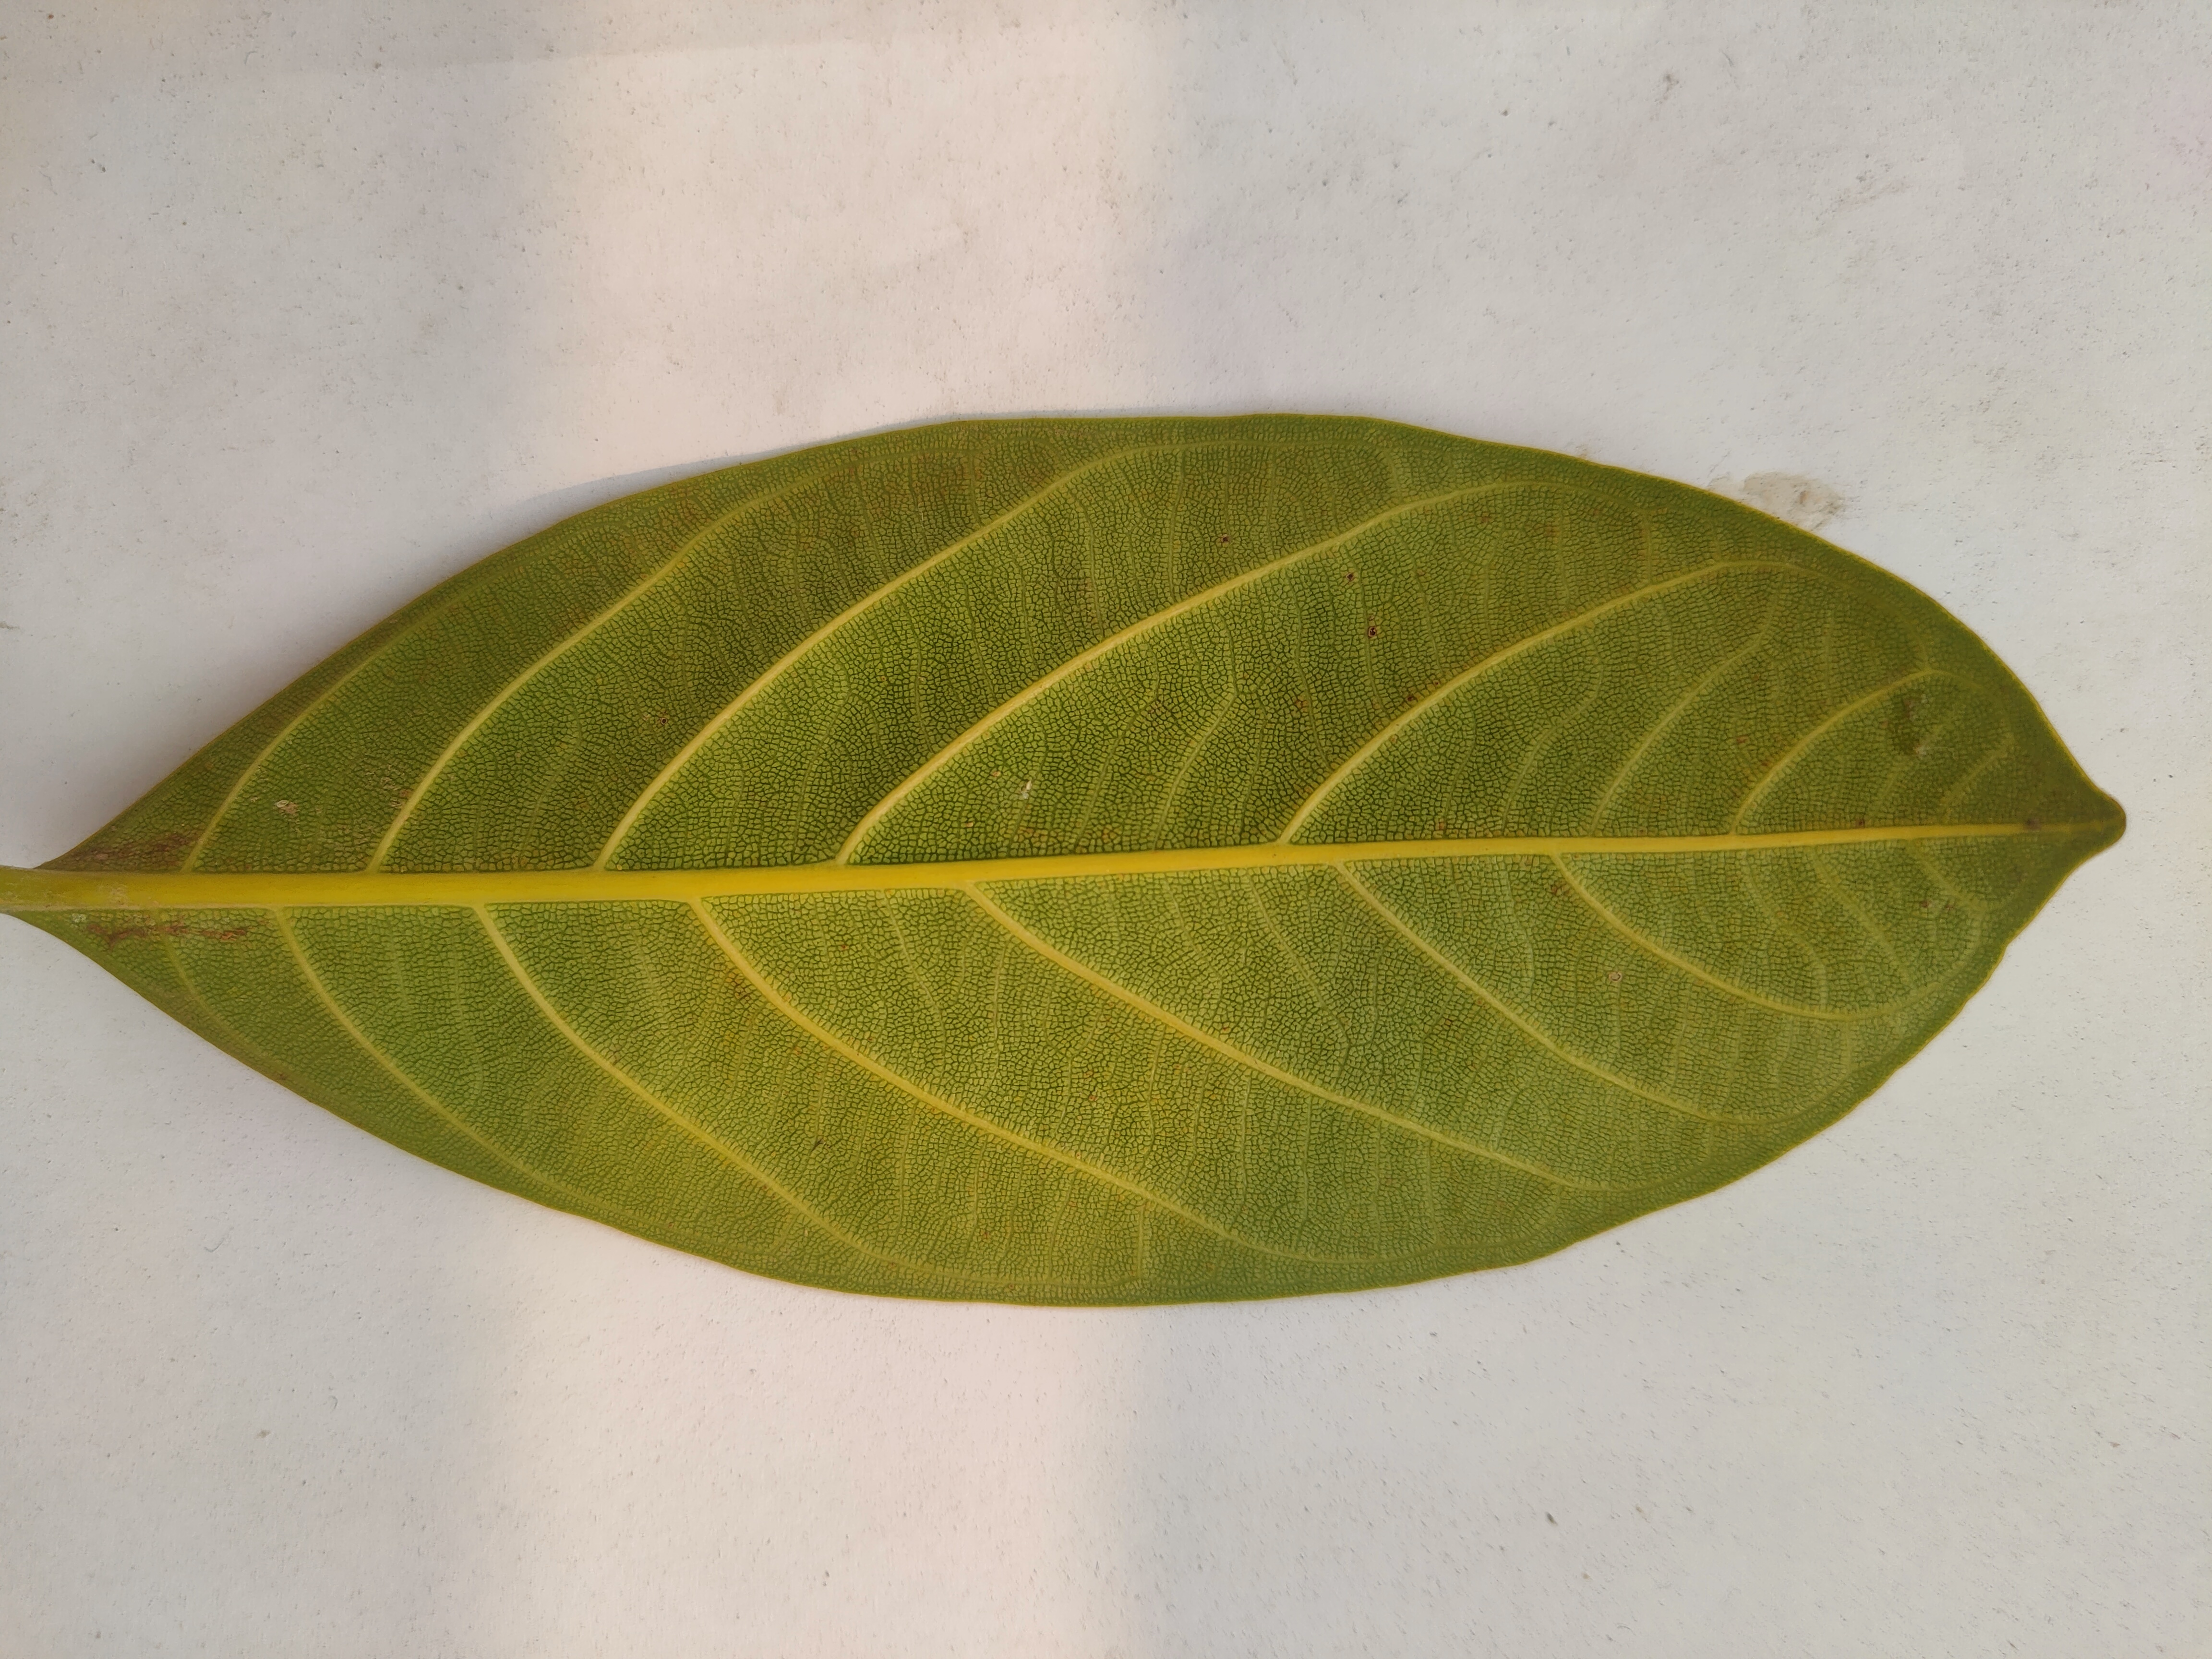
Leaf variety: Jackfruit